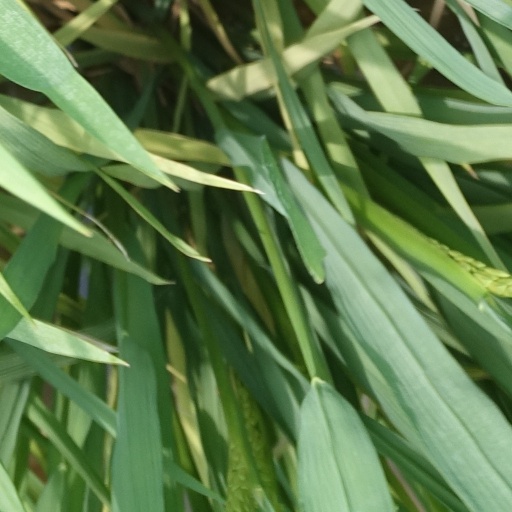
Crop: rice